Friedrich Hirzebruch

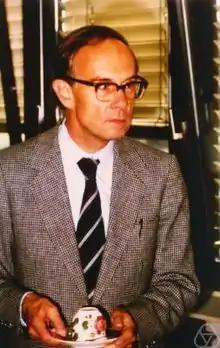
Hirzebruch in 1980 (picture courtesy MFO)

Friedrich Ernst Peter Hirzebruch ForMemRS (17 October 1927 – 27 May 2012) was a German mathematician, working in the fields of topology, complex manifolds and algebraic geometry, and a leading figure in his generation. He has been described as "the most important mathematician in Germany of the postwar period."